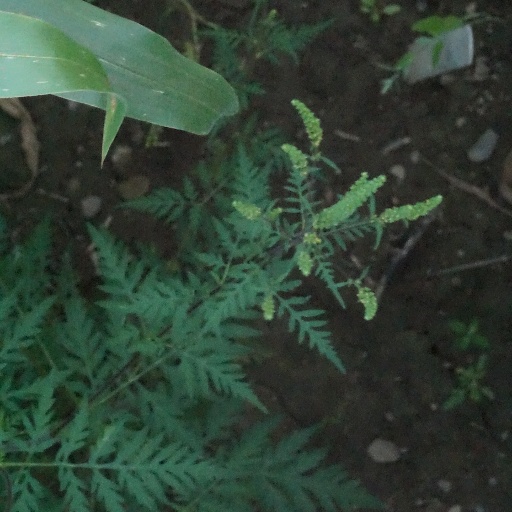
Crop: maize; corn